Räshid Hakimsan

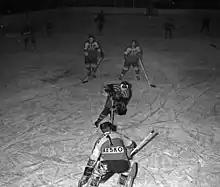
Hakimsan in 1960.

Räshid Hakimsan represented his entire career the local team Ilves. During 1951–1960, he played 88 matches as an attacker, and his points were 64 + 35 = 99, and penalties 33 minutes. Hakimsan made five hat tricks. He won the Finnish Championship in 1952, 1957, 1958 and 1960. He also won the junior Finnish Championship in 1952 and 1953, as well as the Finnish Cup in 1958.